Süreyya Sadi Bilgiç

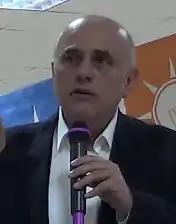

Süreyya Sadi Bilgiç (born on 16 July 1961), is a Turkish politician who is currently one of the deputy speakers of the Grand National Assembly.